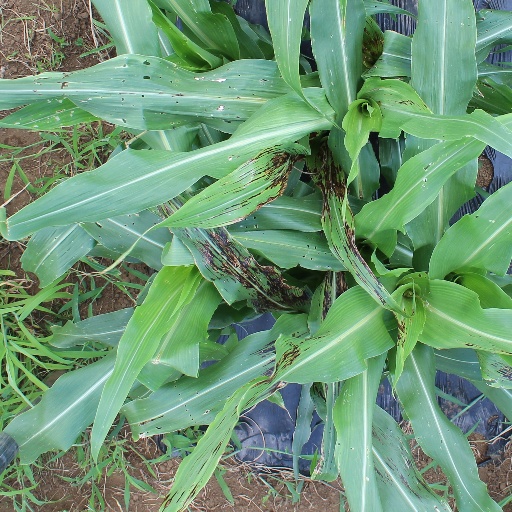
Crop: sorghum